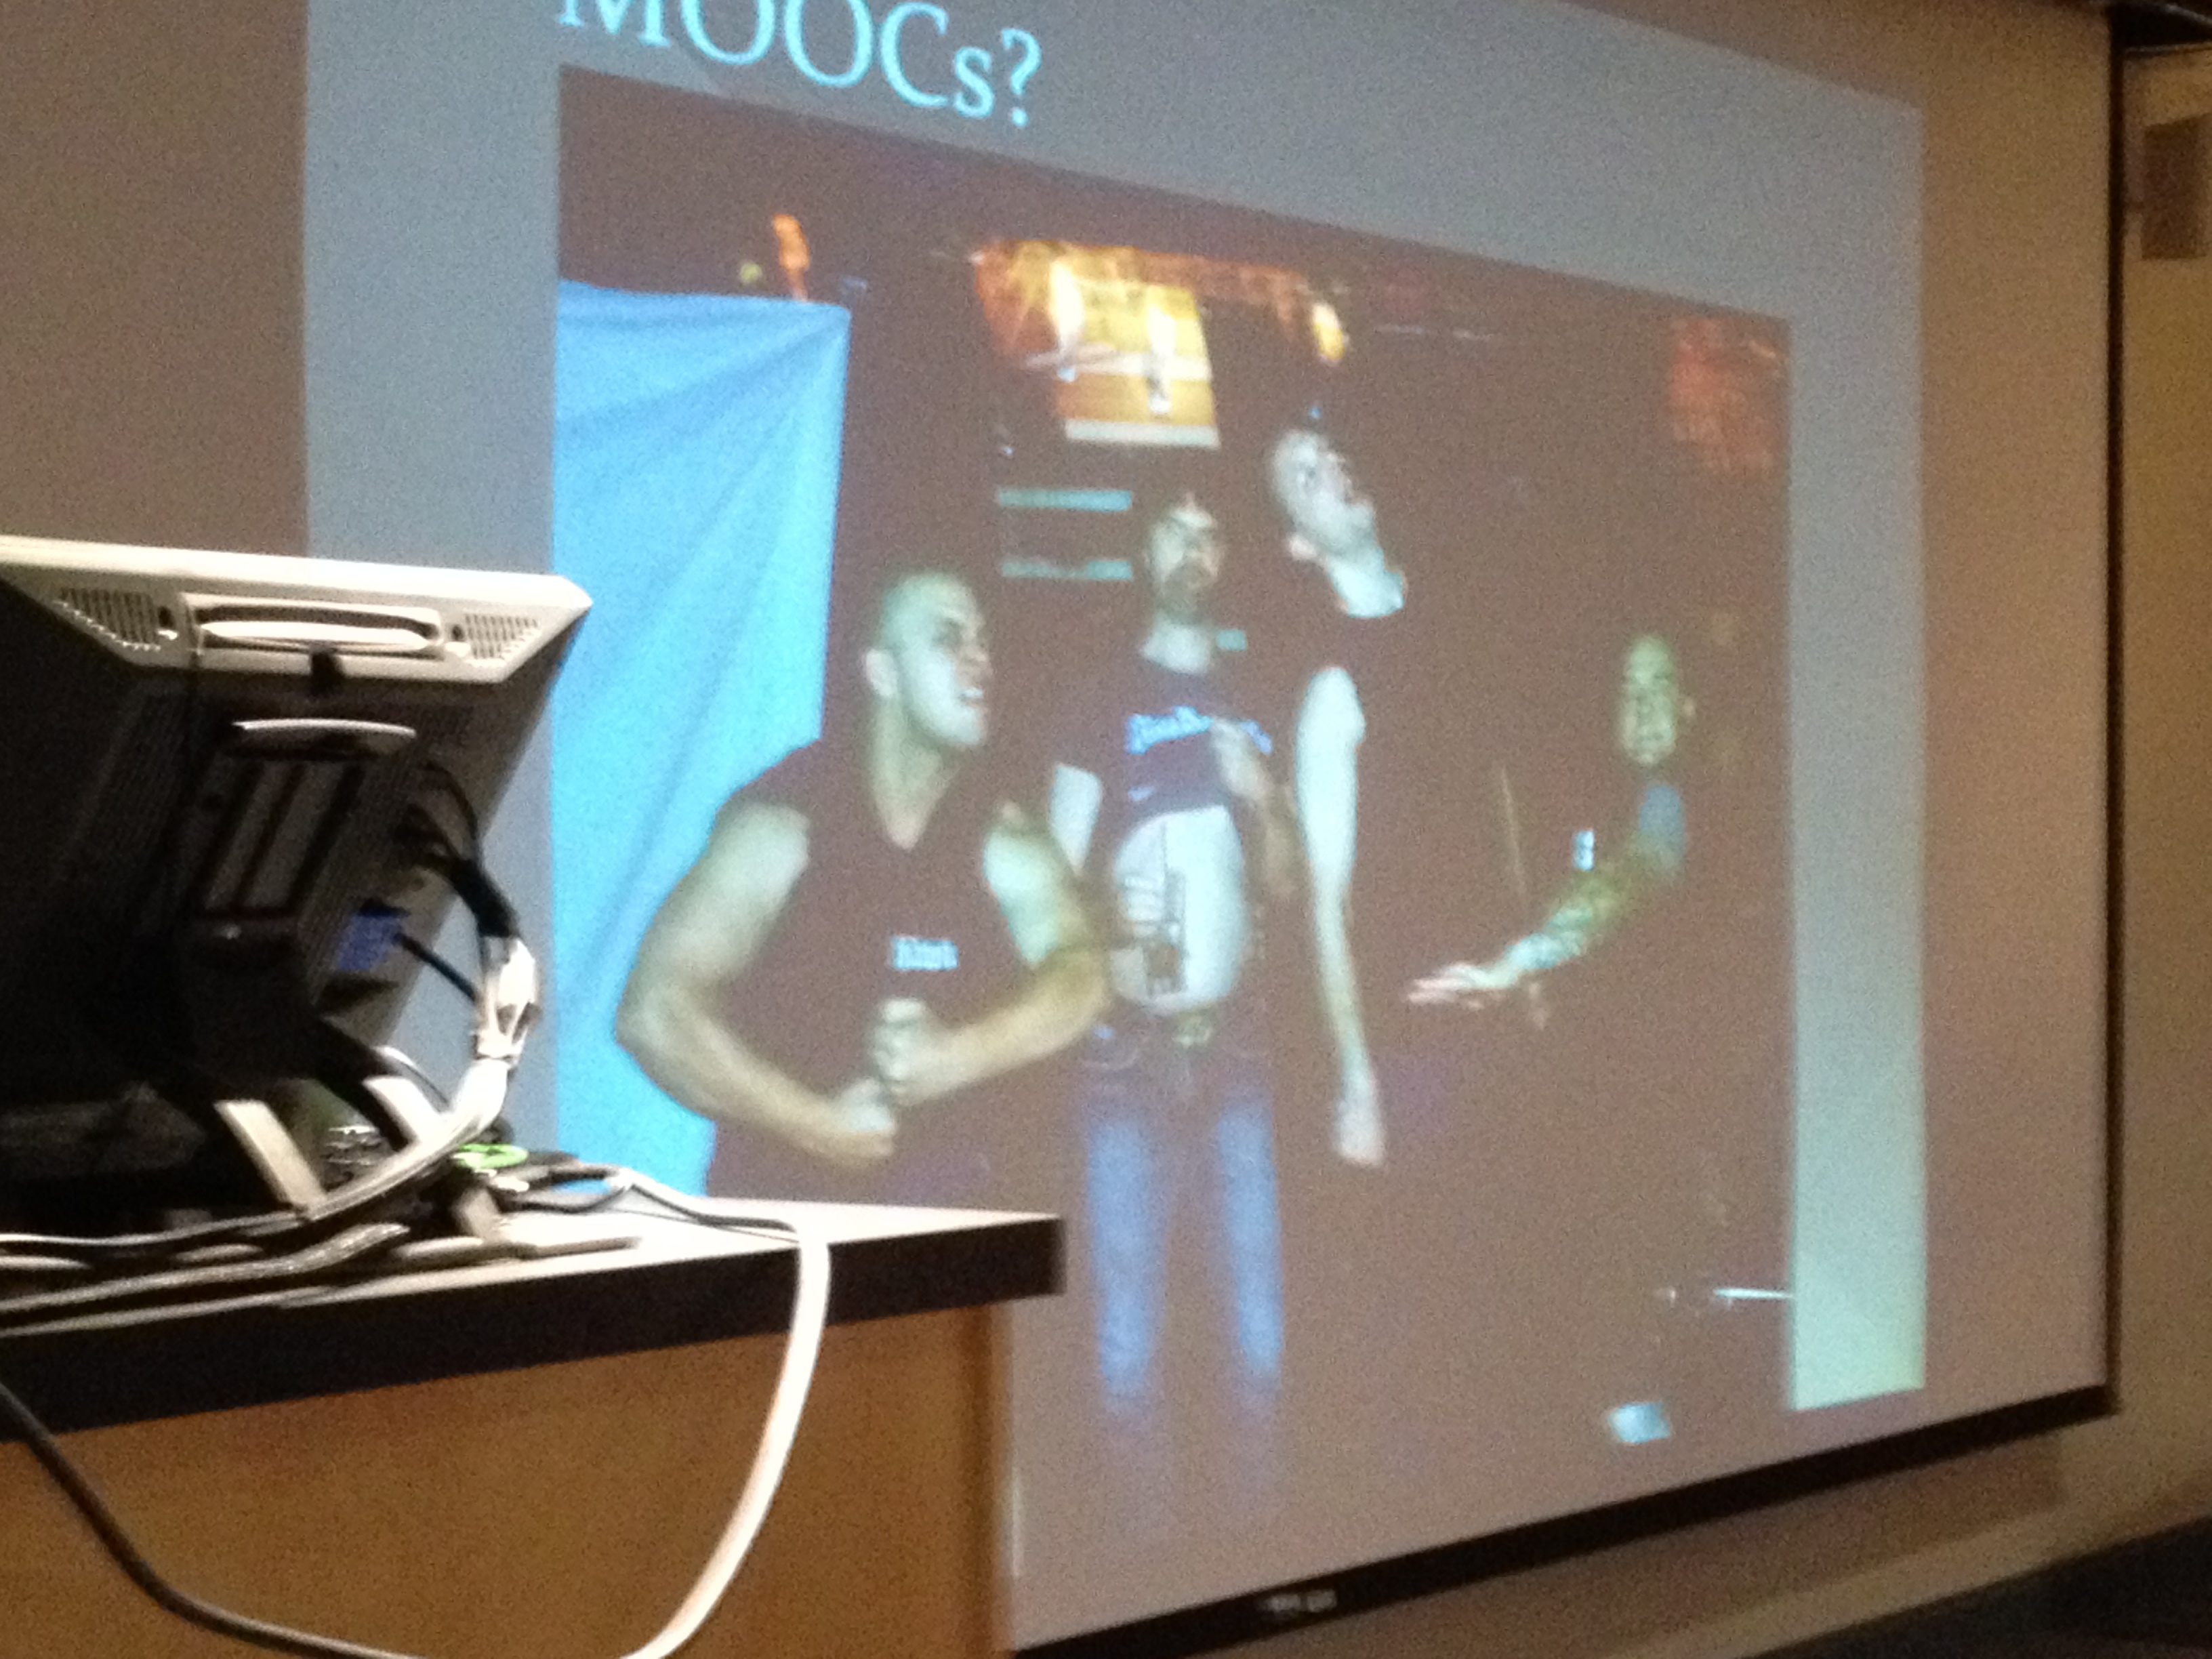
television, room, signage, display device